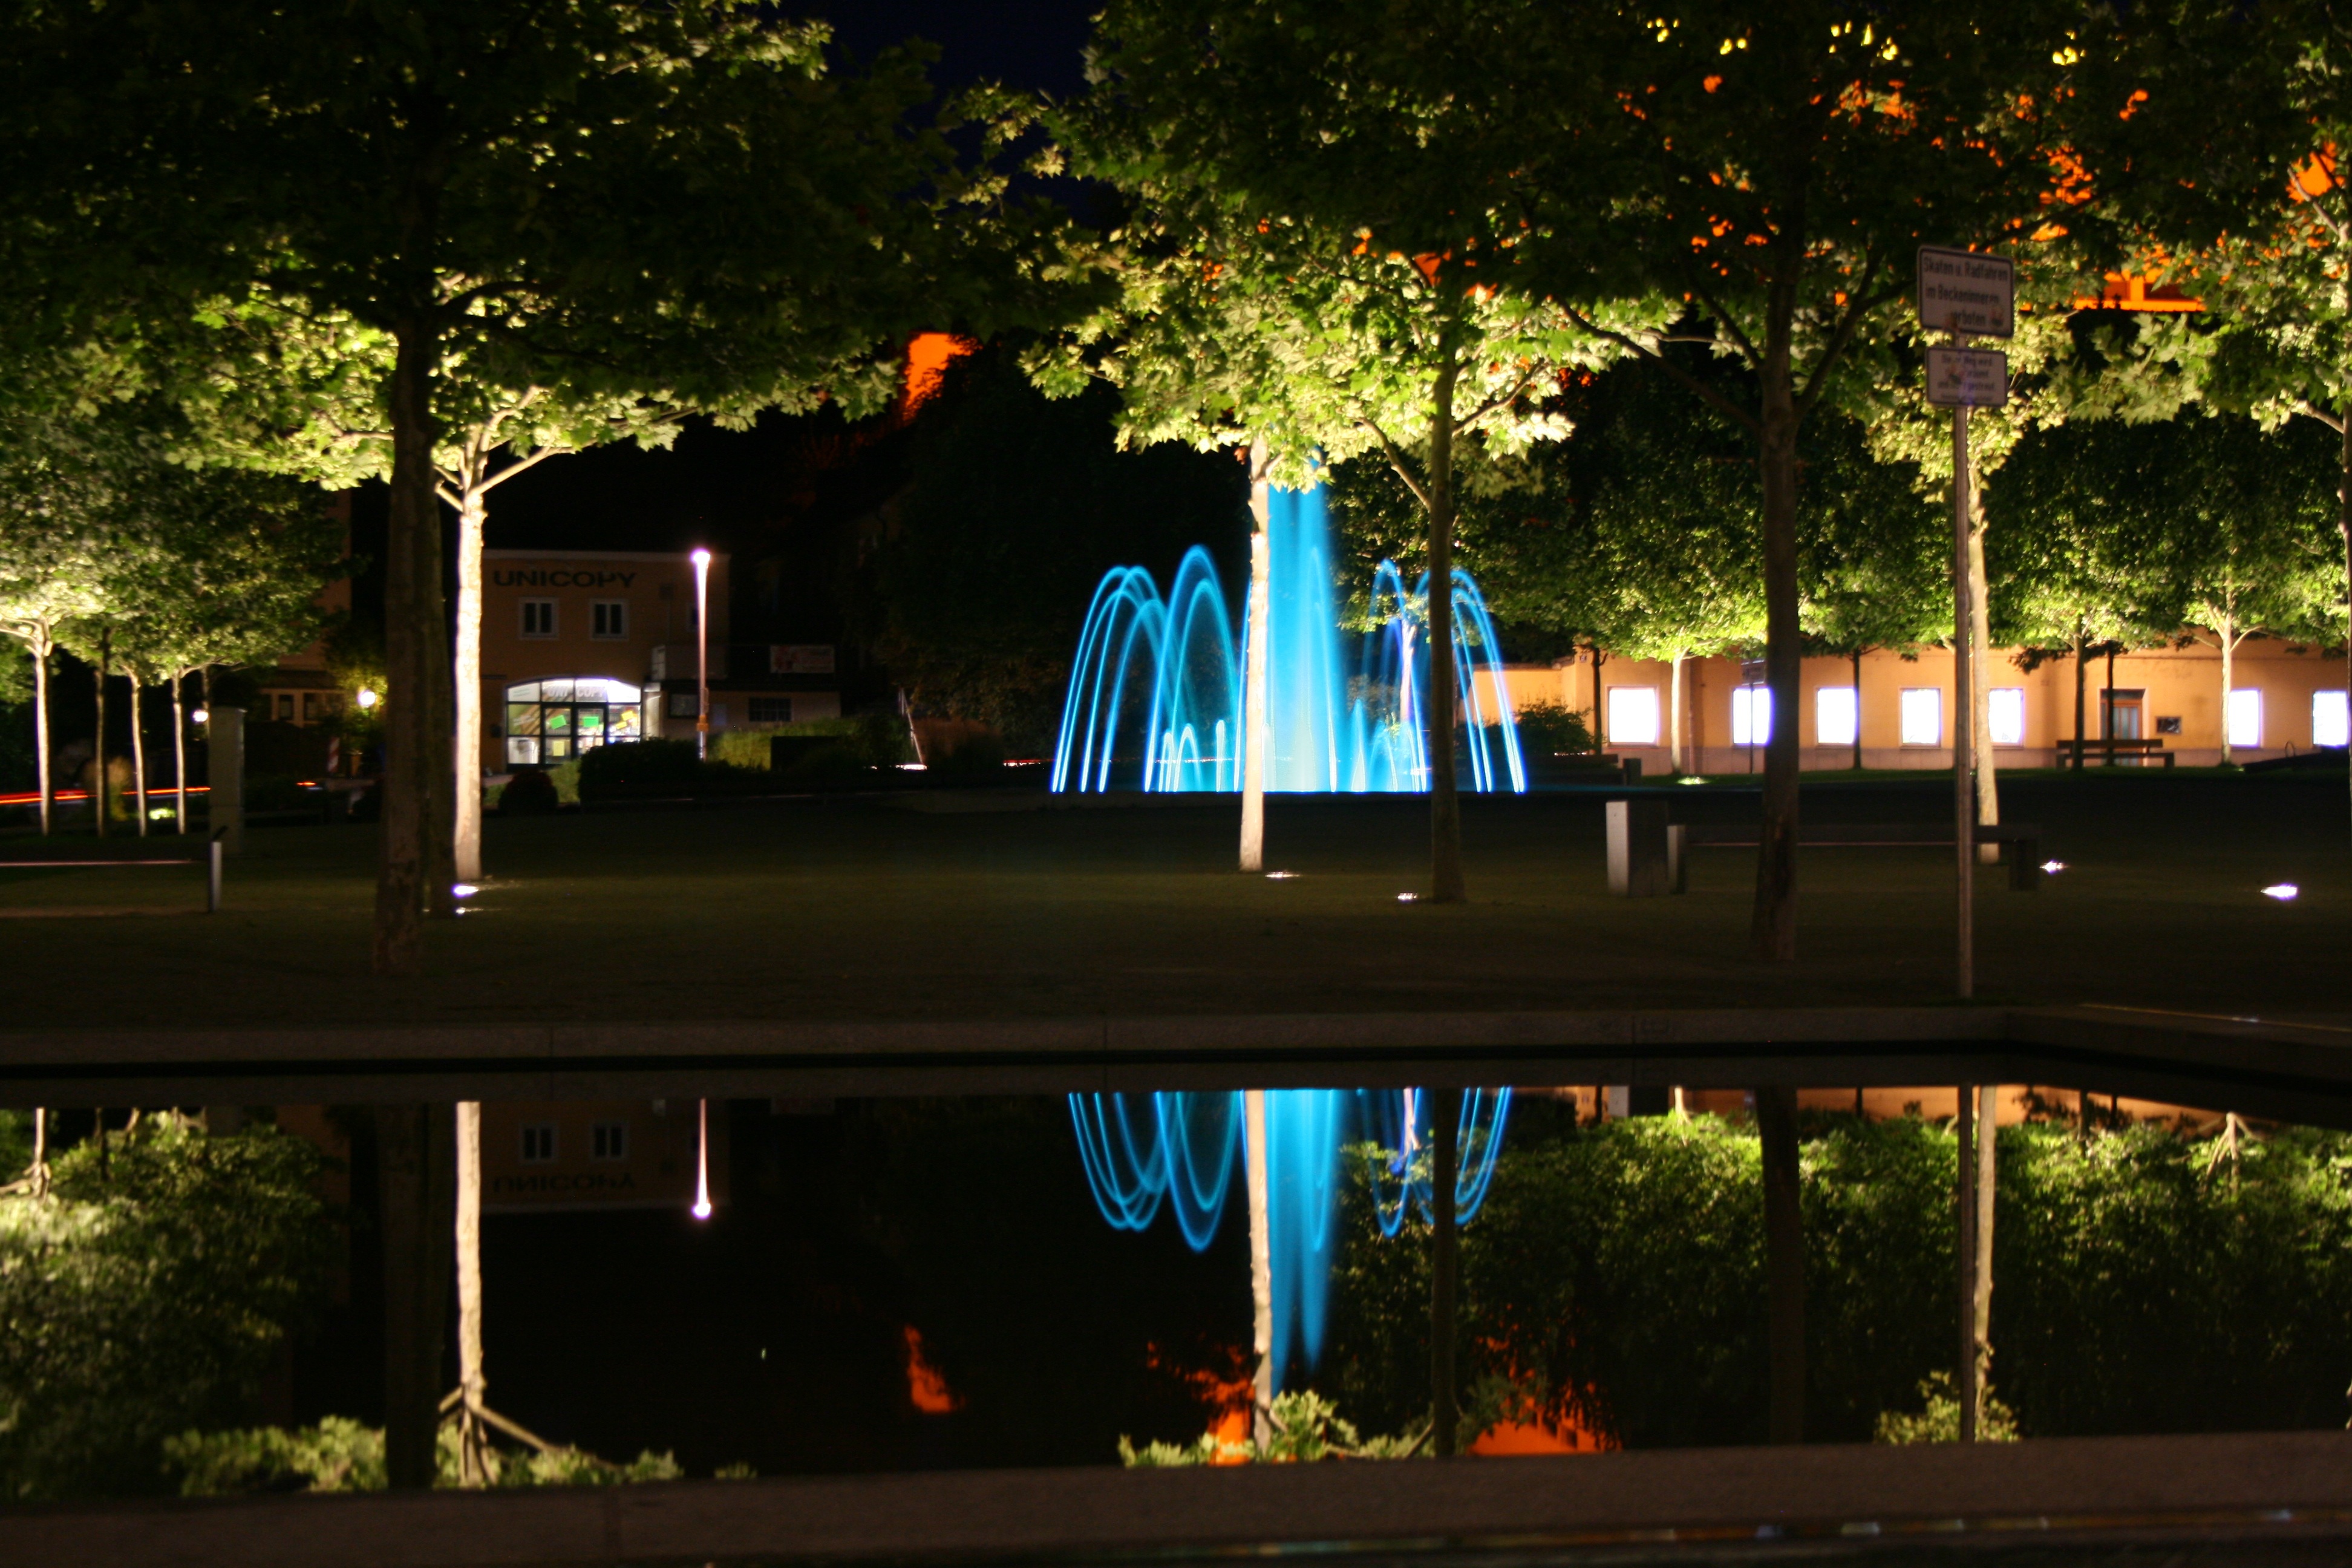
water, light, night, downtown, evening, reflection, park, lighting, fountain, mirroring, water reflection, passau, urban area